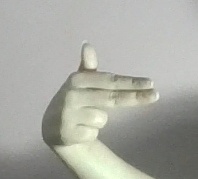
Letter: ghain